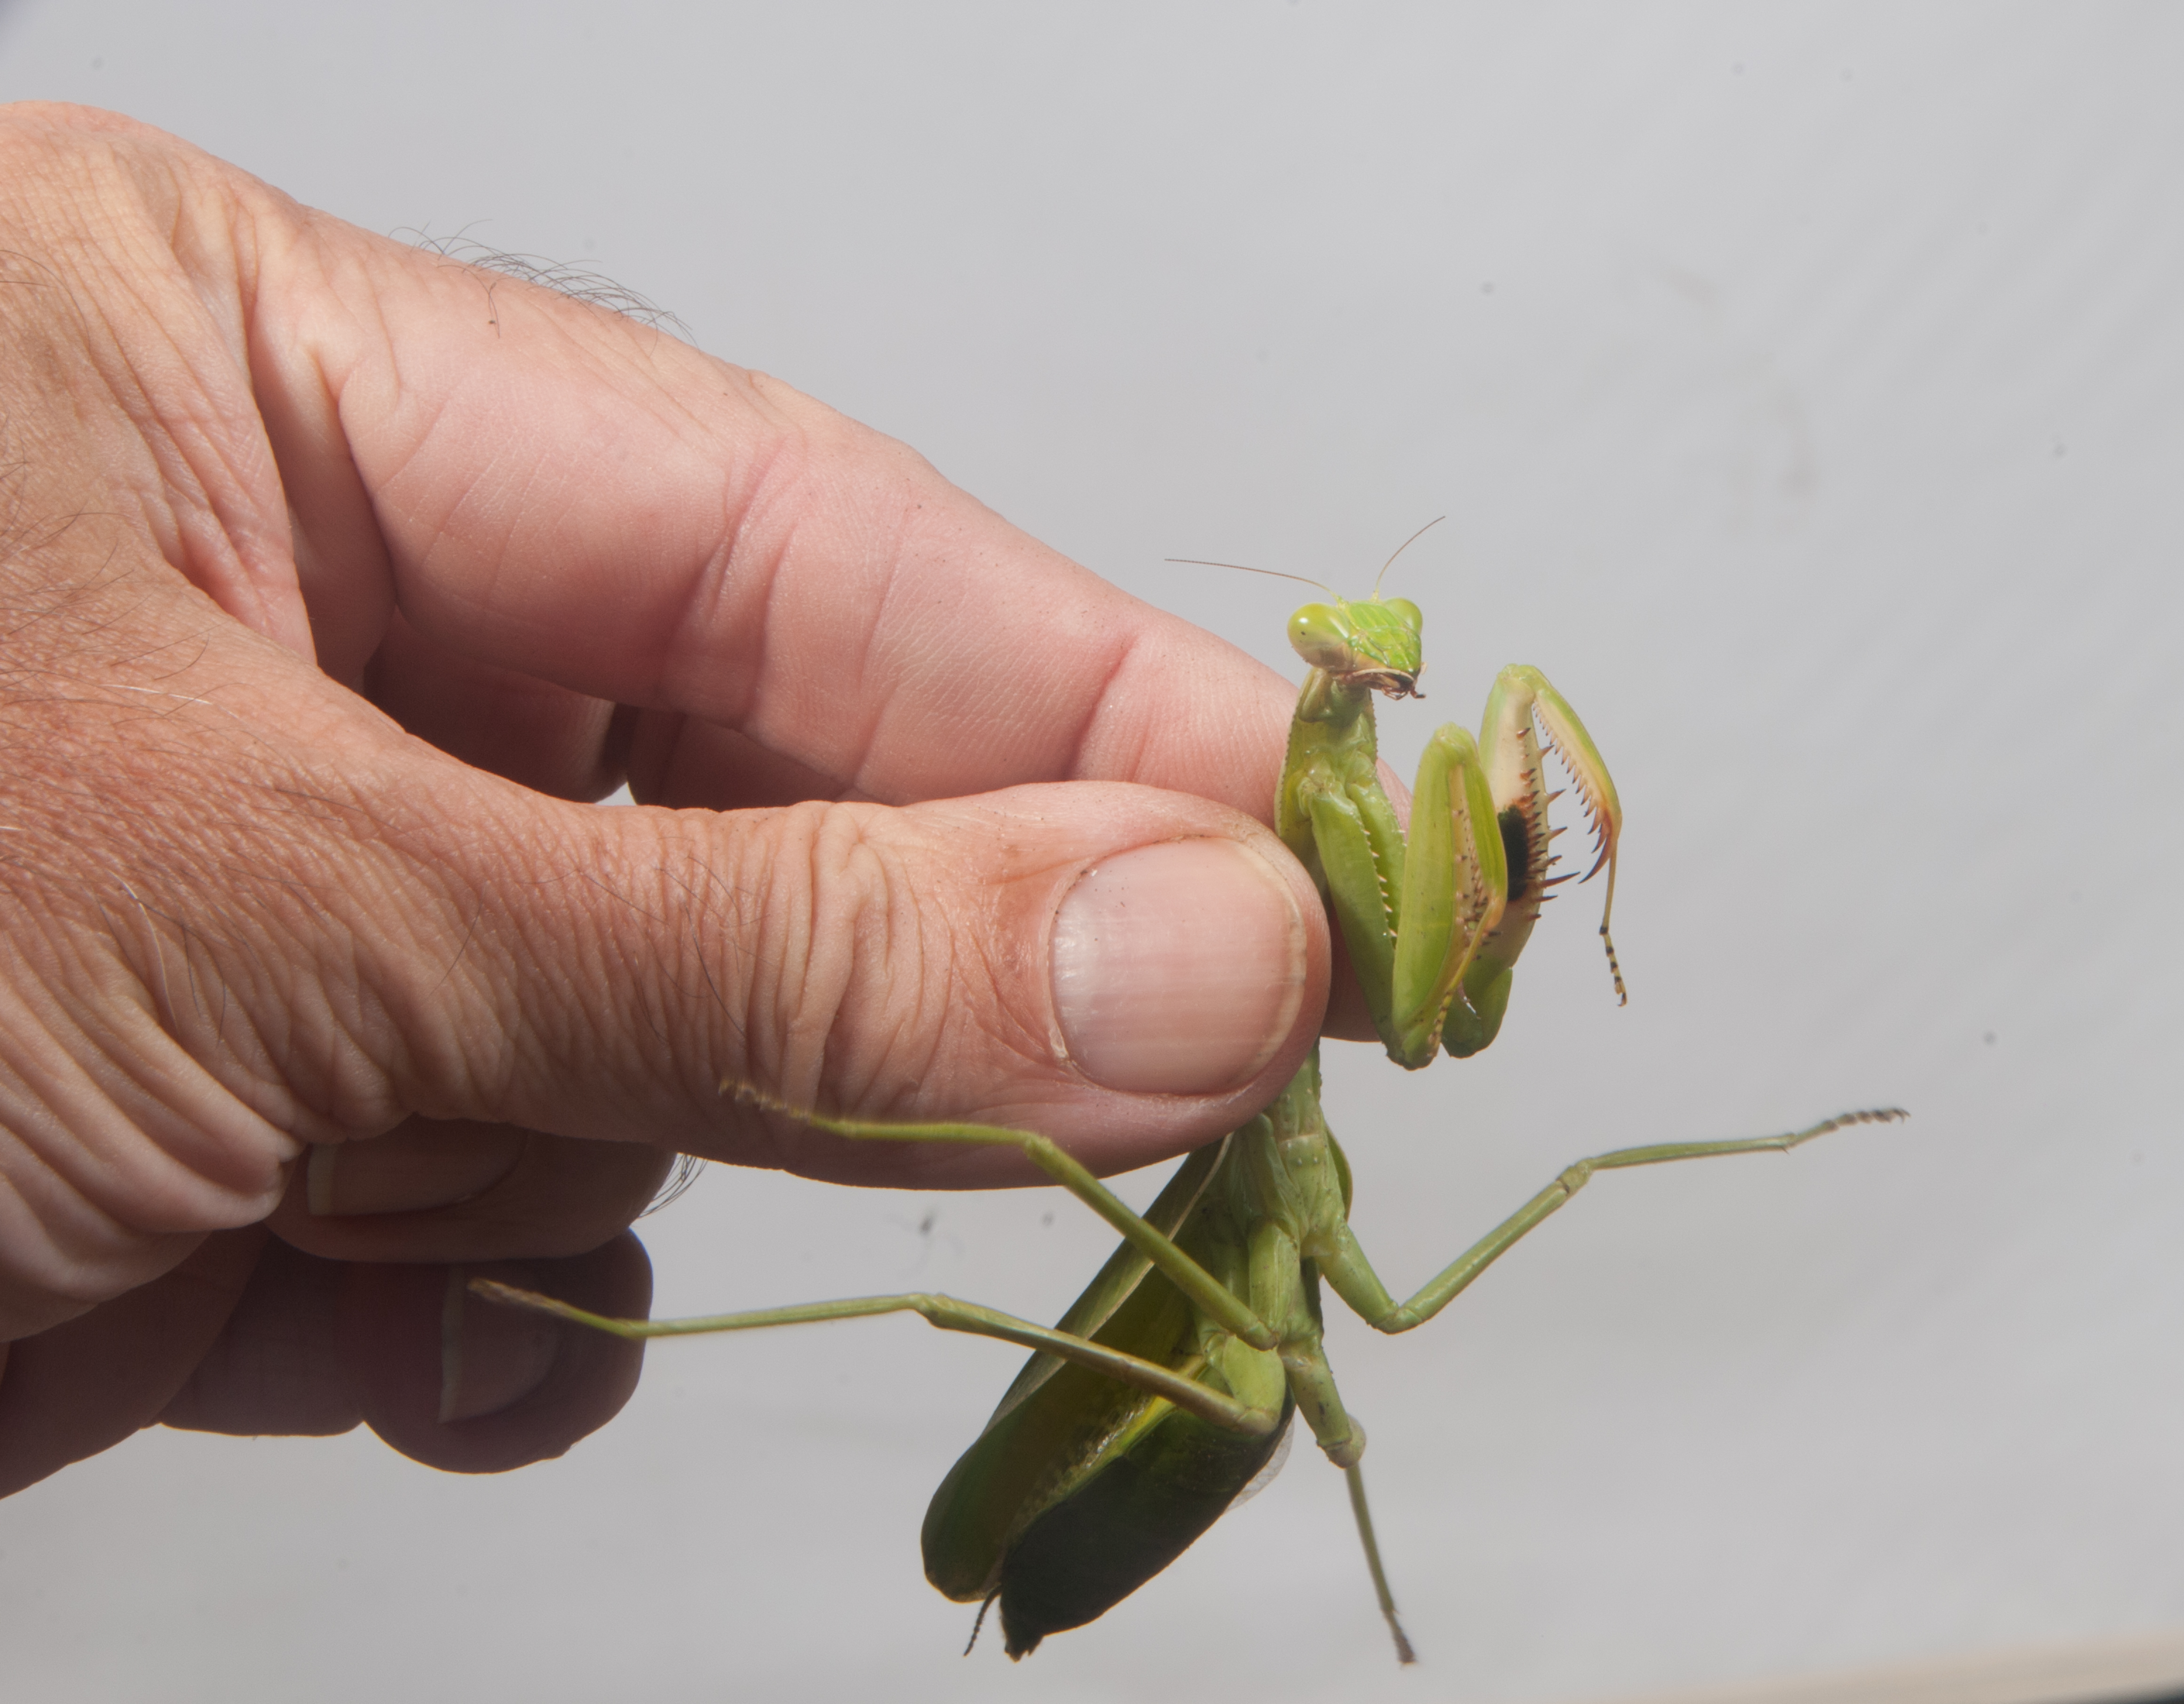
praying mantis, insect, hunter, nature, invertebrate, mantis, pest, membrane winged insect, organism, macro photography, arthropod, net winged insects, plant stem